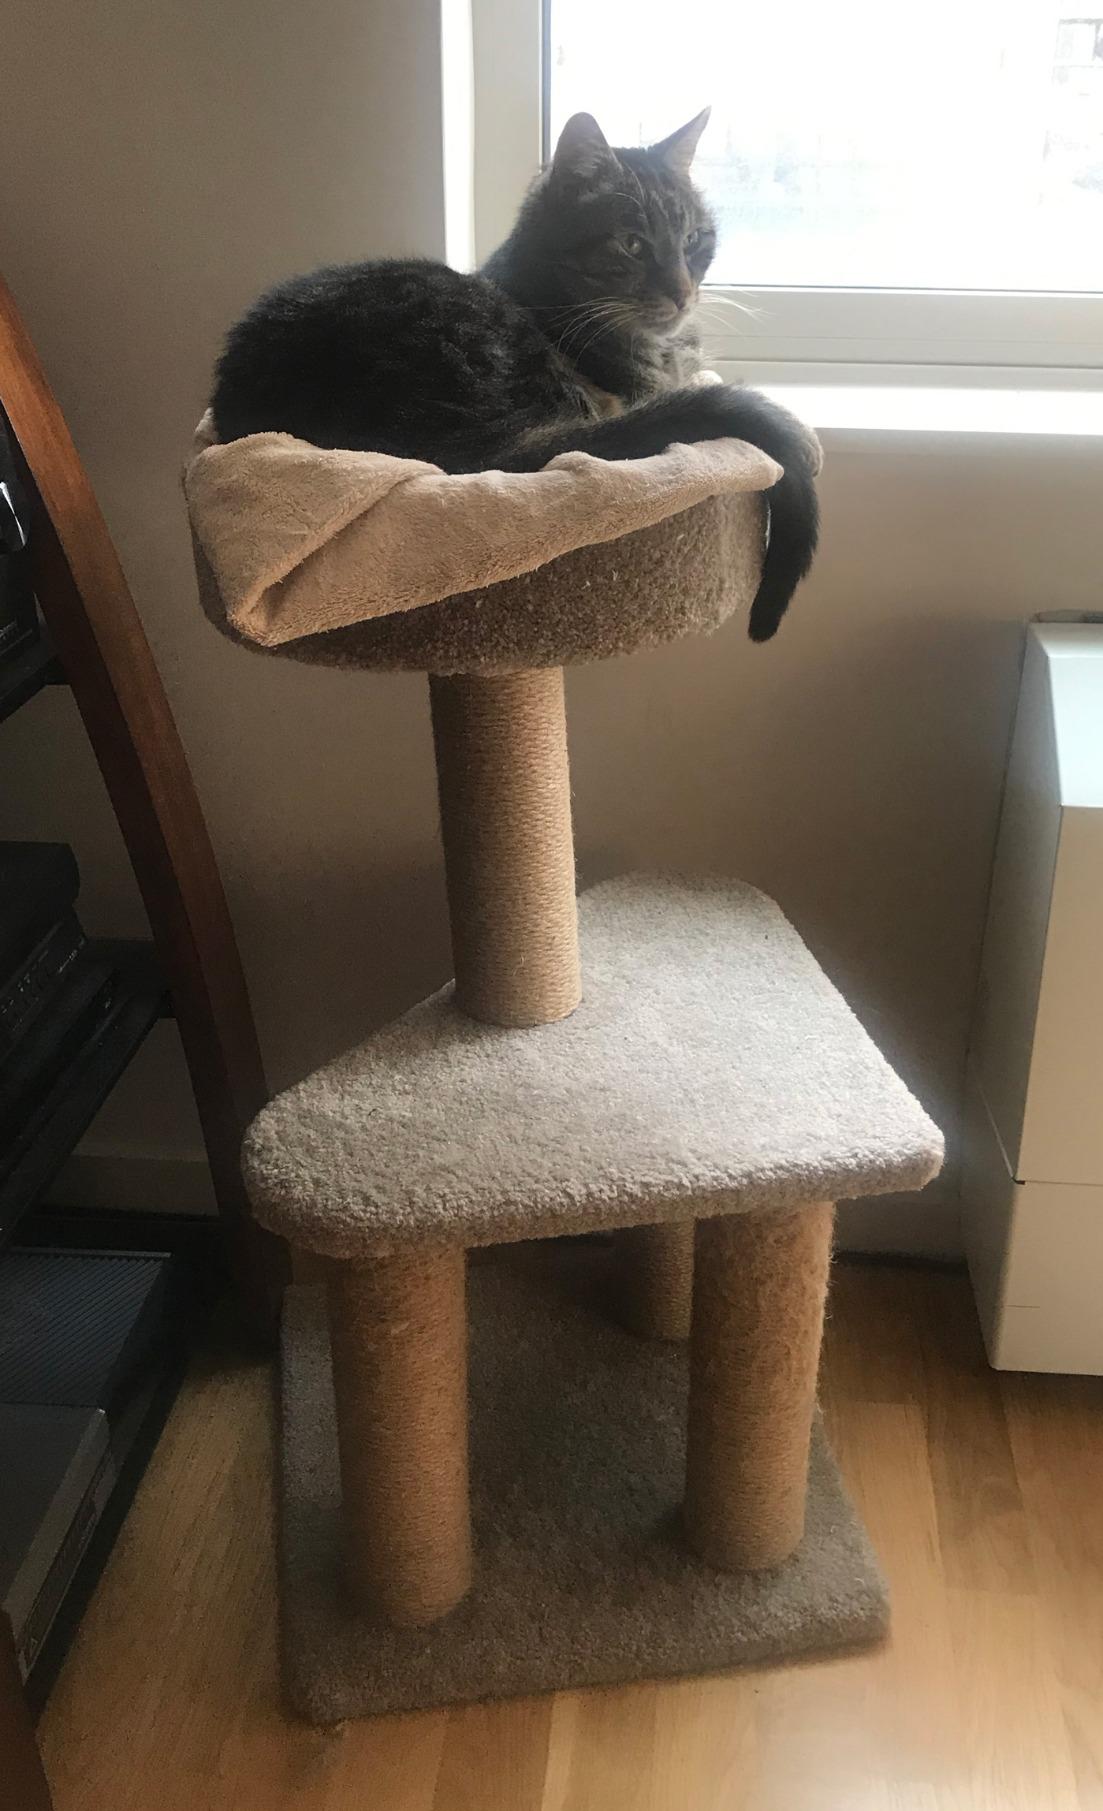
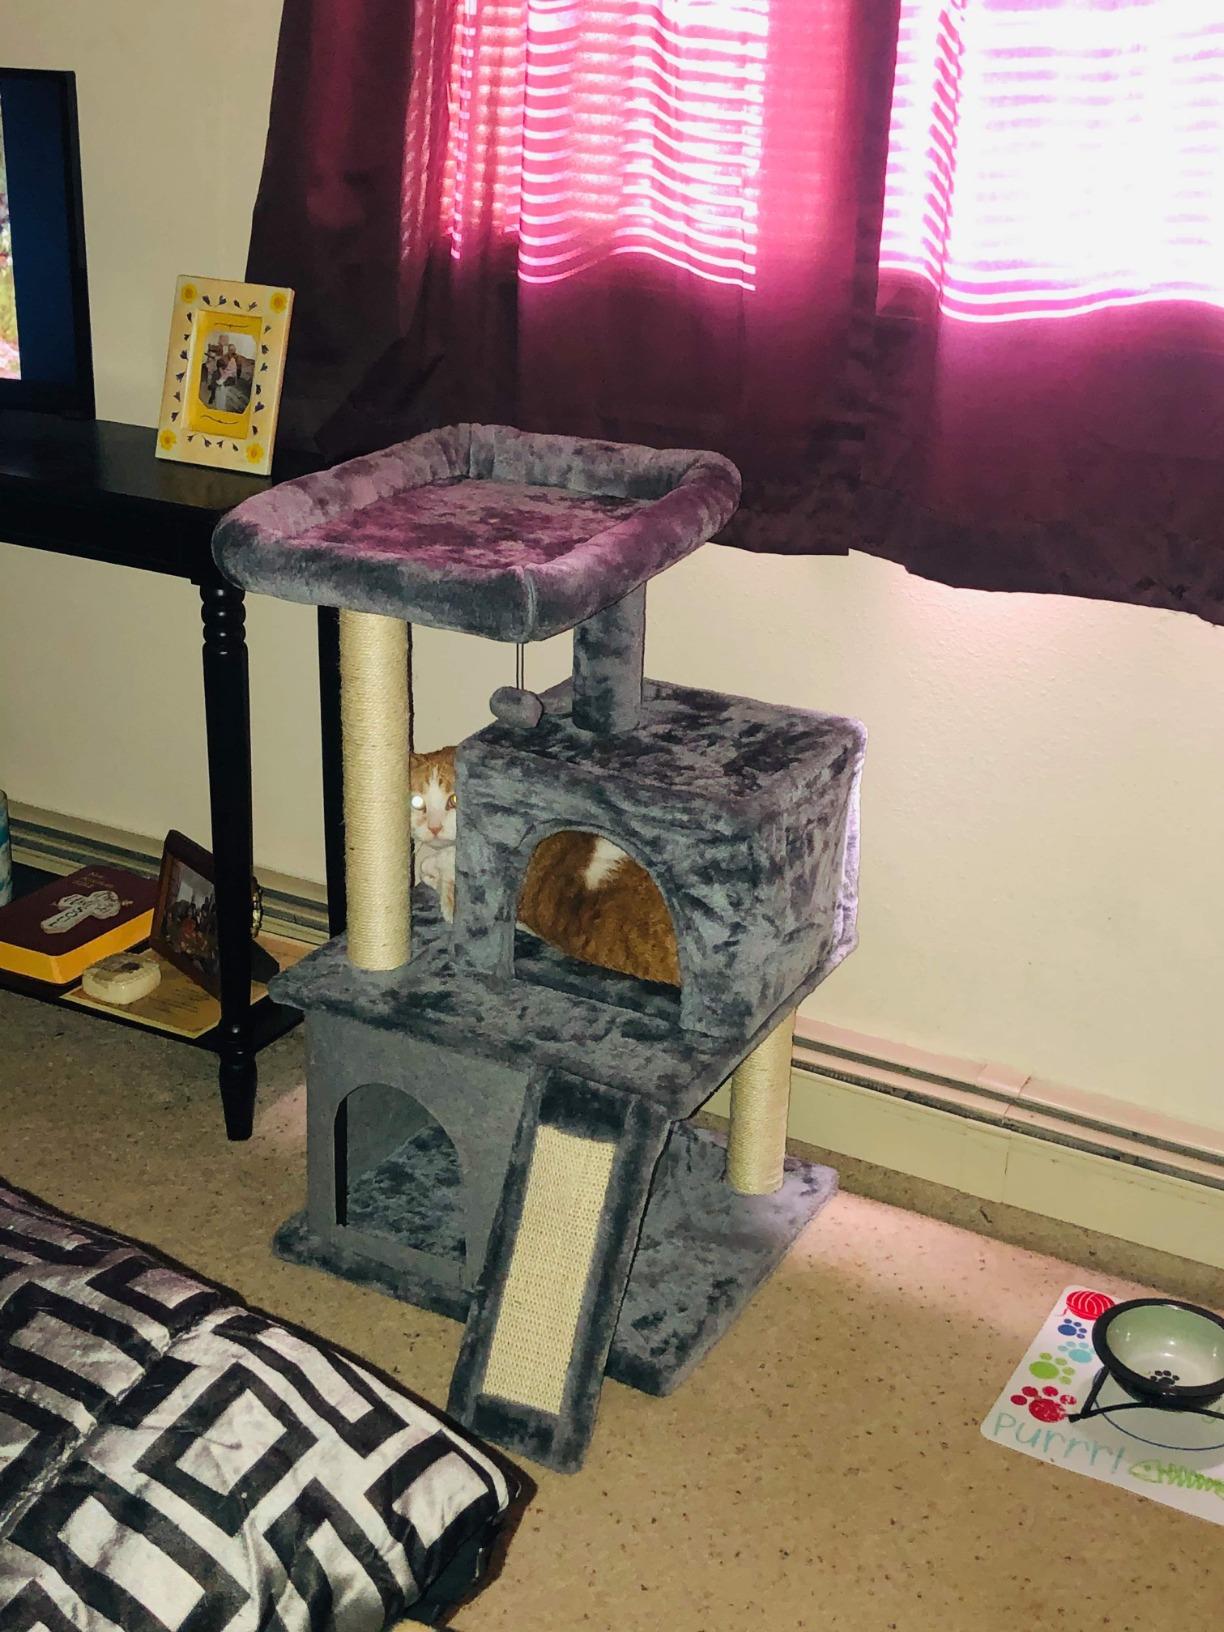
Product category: items_cat tree
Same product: no